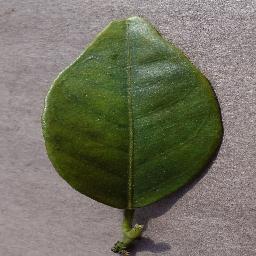
Label: Orange___Haunglongbing_(Citrus_greening)